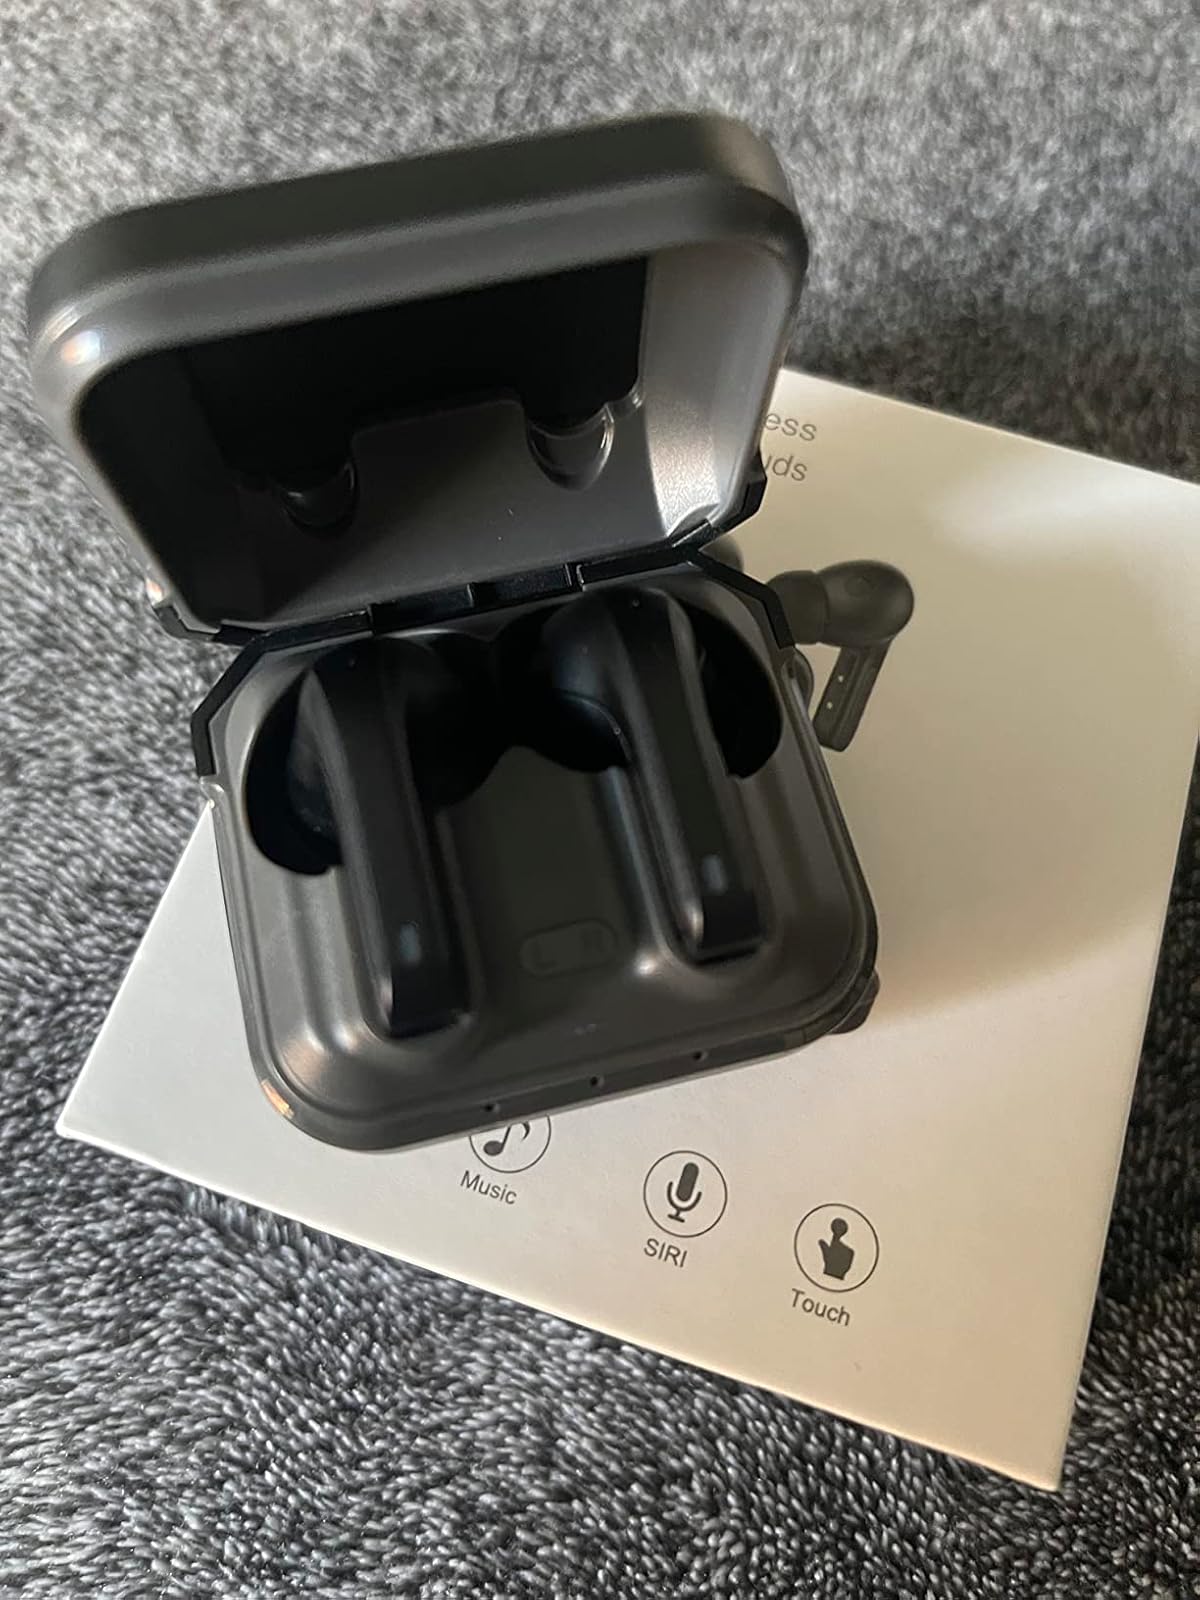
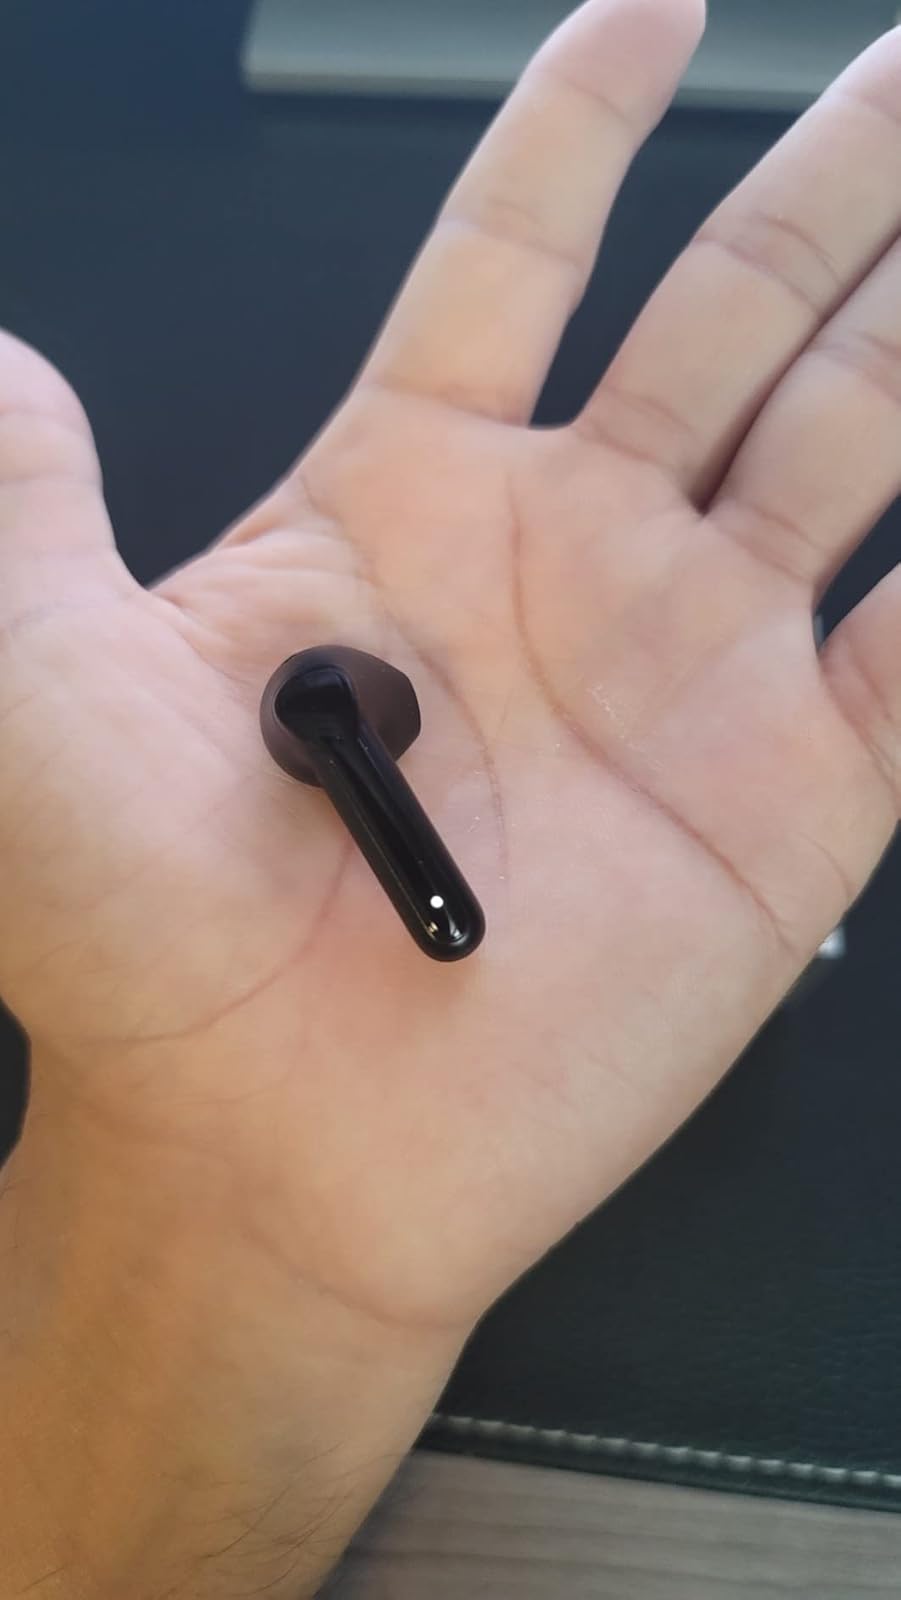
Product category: earbuds
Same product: no